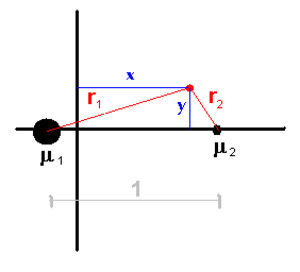
En mécanique céleste, l'intégrale de Jacobi ou constante de Jacobi est la seule quantité conservée dans le problème à trois corps restreint circulaire ; contrairement au cas du problème à deux corps, l'énergie et le moment cinétique du système ne sont pas conservés séparément et une solution analytique générale n'est pas possible. Cette intégrale a été utilisée pour fournir des solutions à des cas particuliers du problème à trois corps.